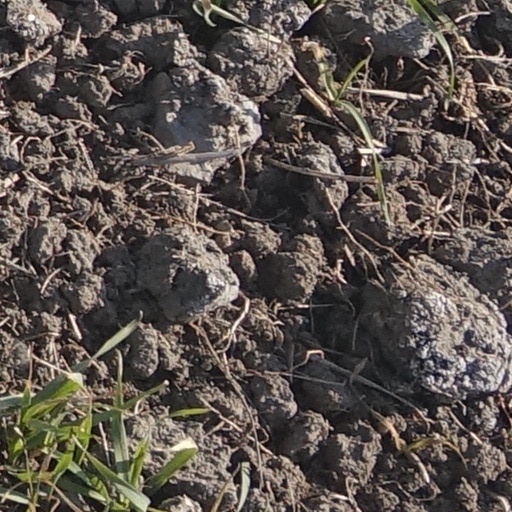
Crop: wheat